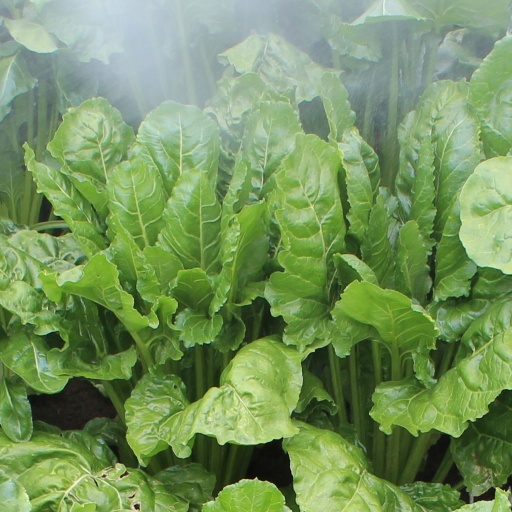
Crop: sugar beet